Maria Houkli

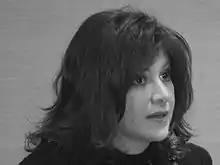
Maria Houkli, 2007

Maria Houkli is a Greek journalist and presenter. Houkli has served as the main anchorwoman for the main newscast on various TV stations in Greece, most recently ANT1. Prior to this, she was the editor in chief of the central news program on the New Hellenic Television of the Greek public television.